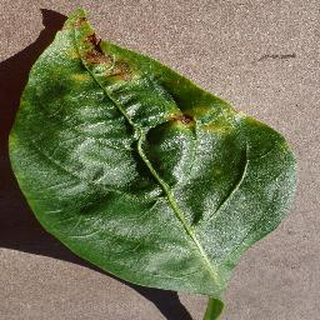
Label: bell_pepper_bacterial_spot